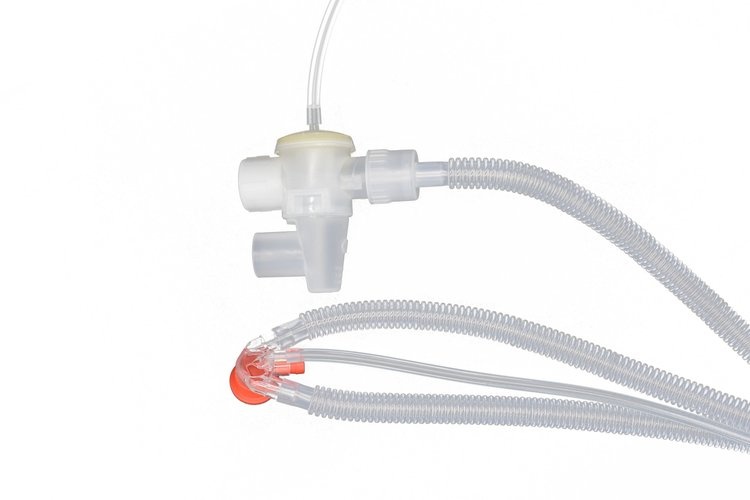
Bio-Med Devices 2030 Neonatal Dual Limb Circuit: MVP10 & CV2i+ Built-in
Bio-Med Devices 2030 Neonatal Dual Limb Circuit: MVP10 & CV2i+ Built-in Compatible with the MVP10 & C2i built in ventilators Corrugated main tubing with EVA material for single patient use Polypropylene for all connector and housing Biocompatible & ISO conformance – Materials and functions conform to international standards.
Brand: Bio-Med Devices
Category: Health & Beauty > Health Care > Respiratory Care > PAP Machines > BiPAP Machines